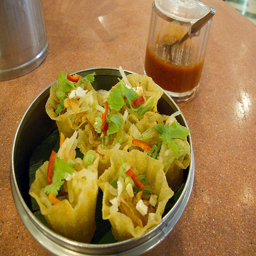
Taco salad bowls full of taco salad and a salsa container.
A view of a colorful plate of food, with a drink behind it..
An appetizer at a restaurant with a brown sauce next to it on a table.
very well cooked meal placed on a bowl
a bowl sitting on the table with some sort of dish inside sitting next to a glass jar